Frank R. Ferguson

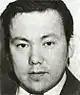
Ferguson as a state representative in 1973

Frank R. Ferguson (July 14, 1939 – June 4, 2003) was an American politician from Alaska who served in the Alaska House of Representatives and the Alaska Senate.